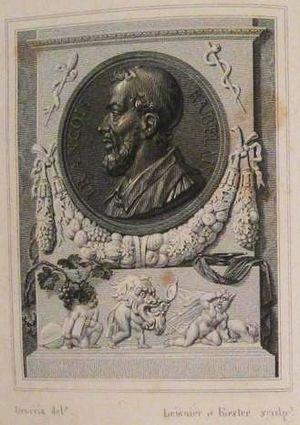
Rabelais de profil, en-tête gravé par Nicolas-Auguste Leisnier et François Forster d'après un dessin d'Achille Devéria, pour l'édition Dalibon.
Nicolas-Auguste Leisnier est un graveur français spécialisé dans le burin.